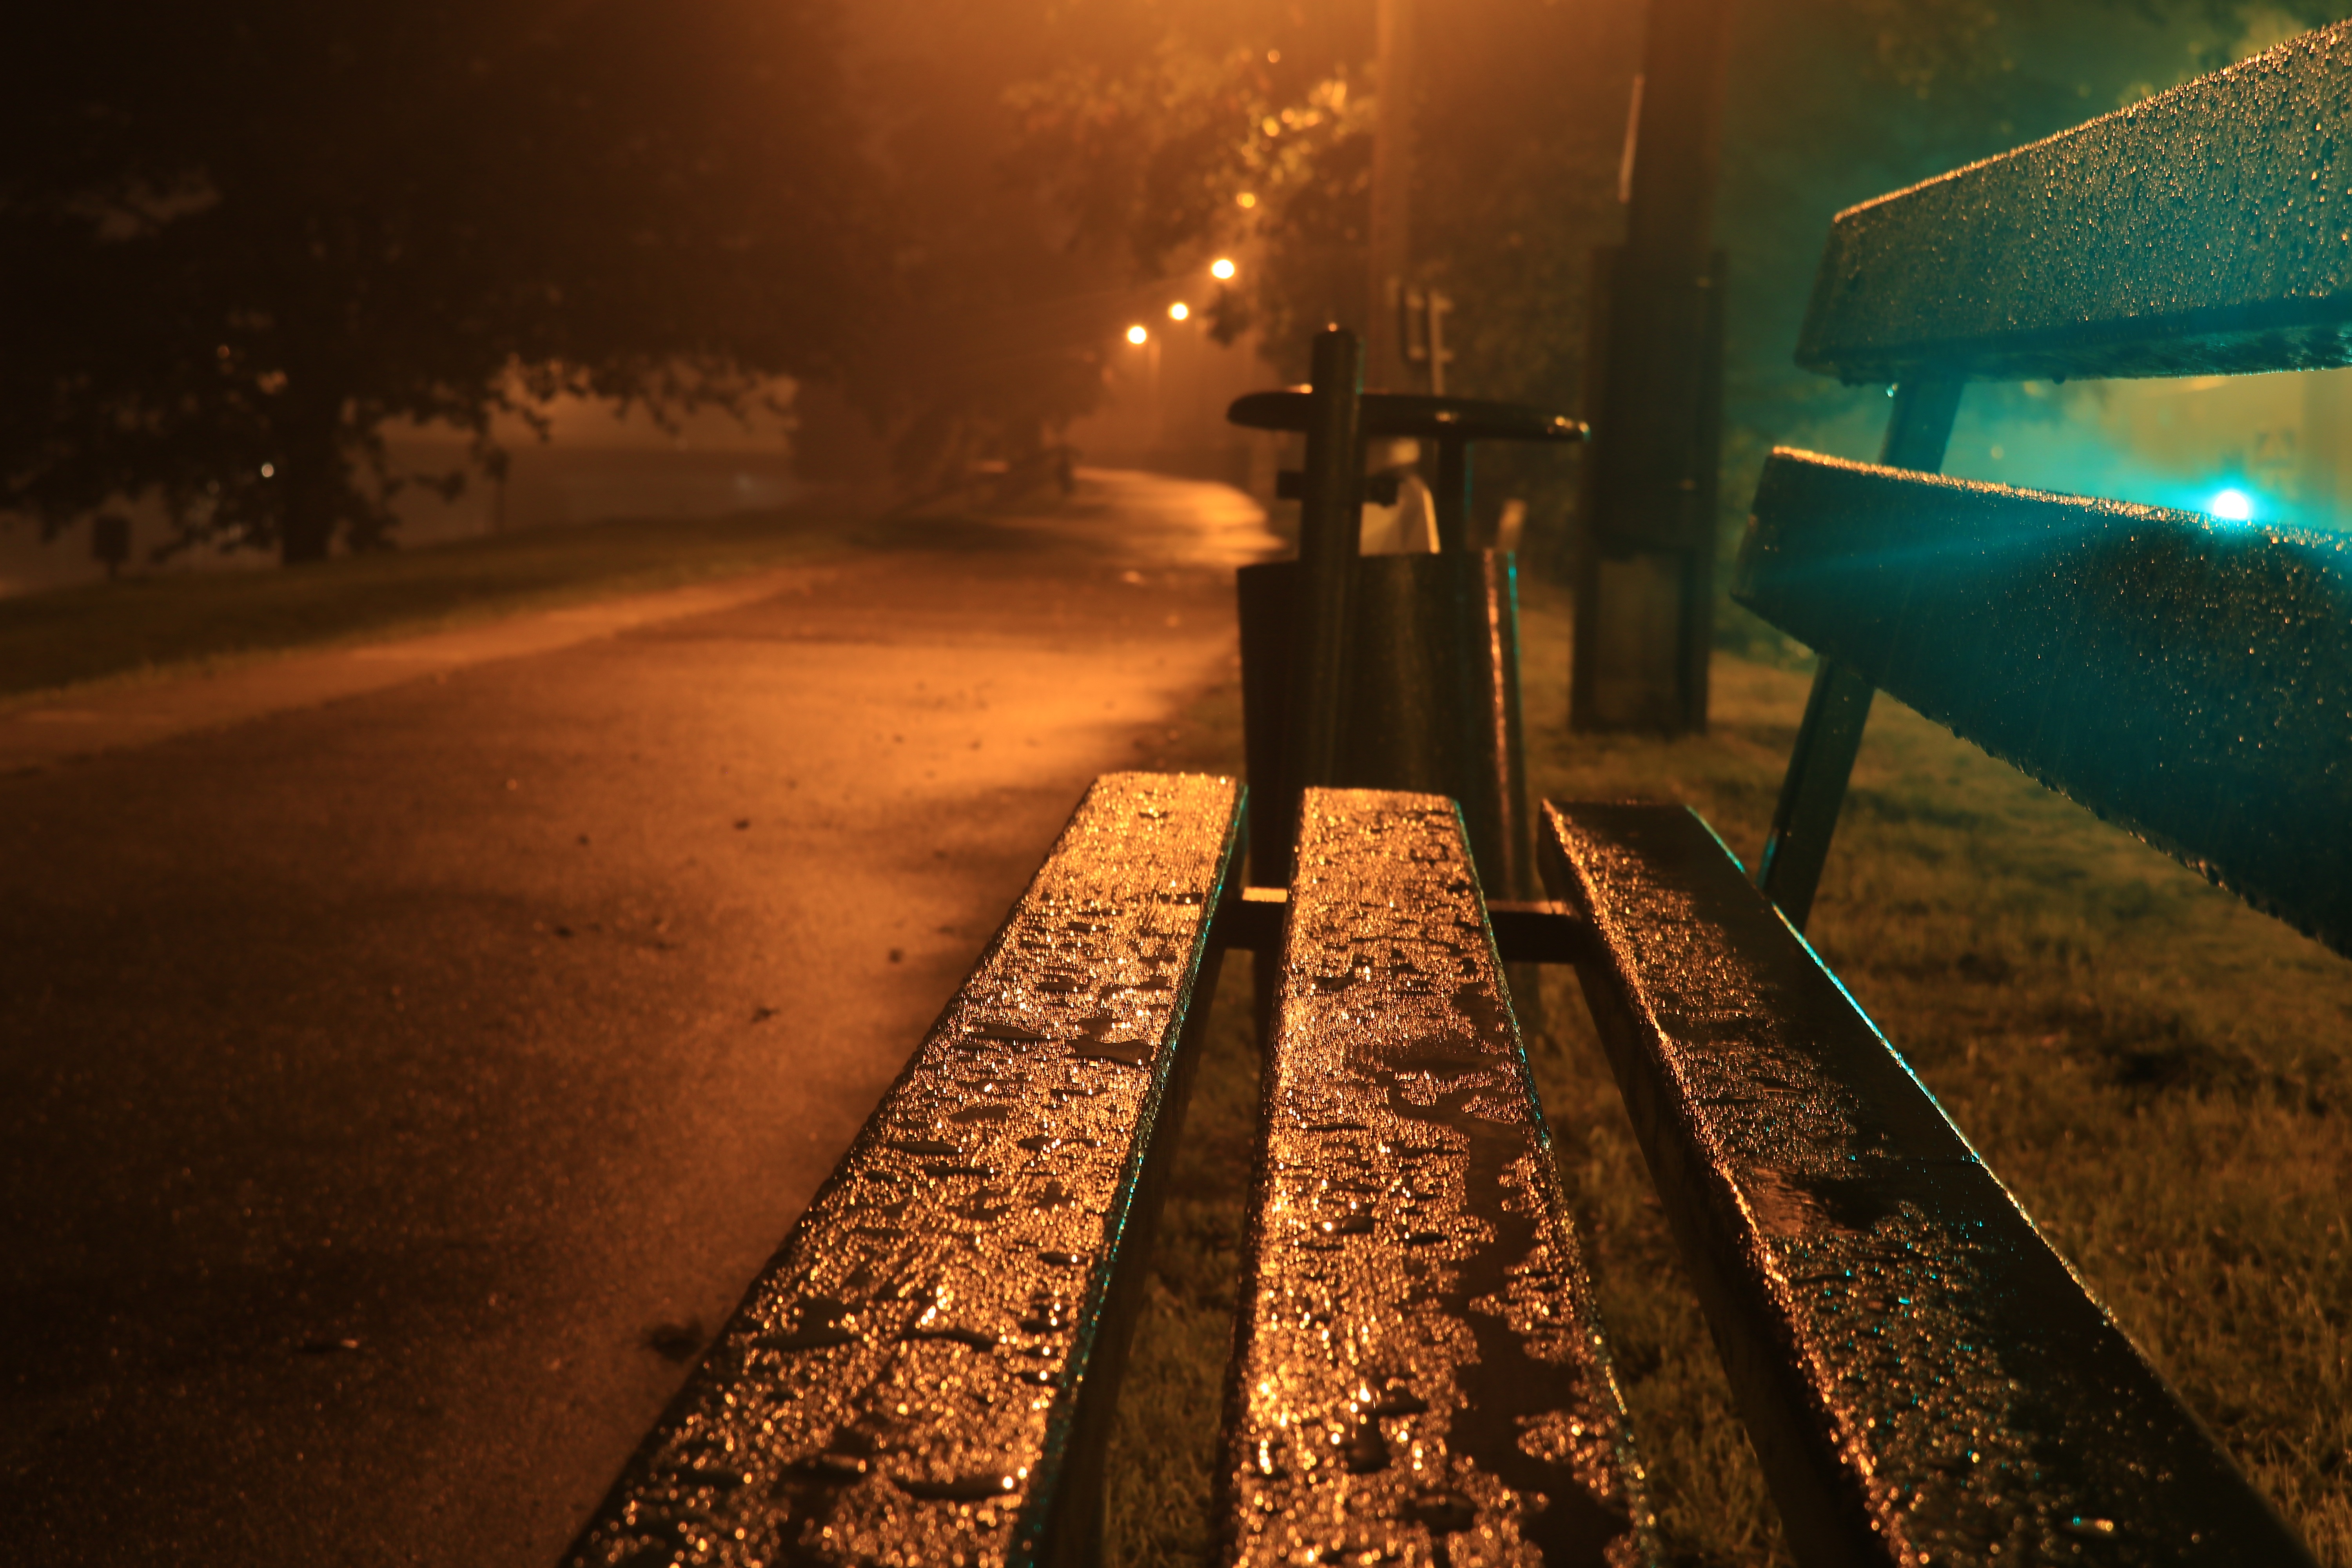
nature, light, track, night, sunlight, morning, rain, dark, transport, evening, green, park, darkness, krakow, the background, after the rain, the pedestrian area